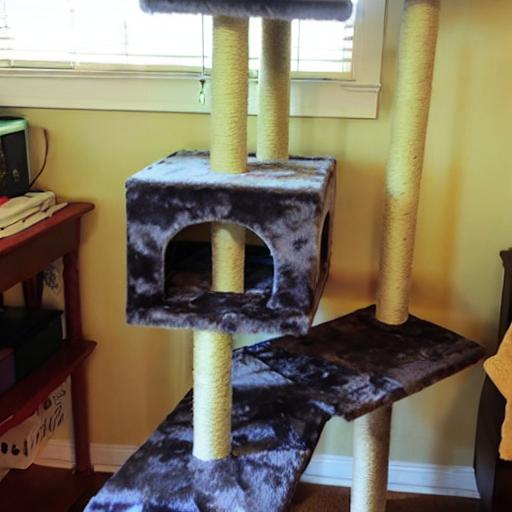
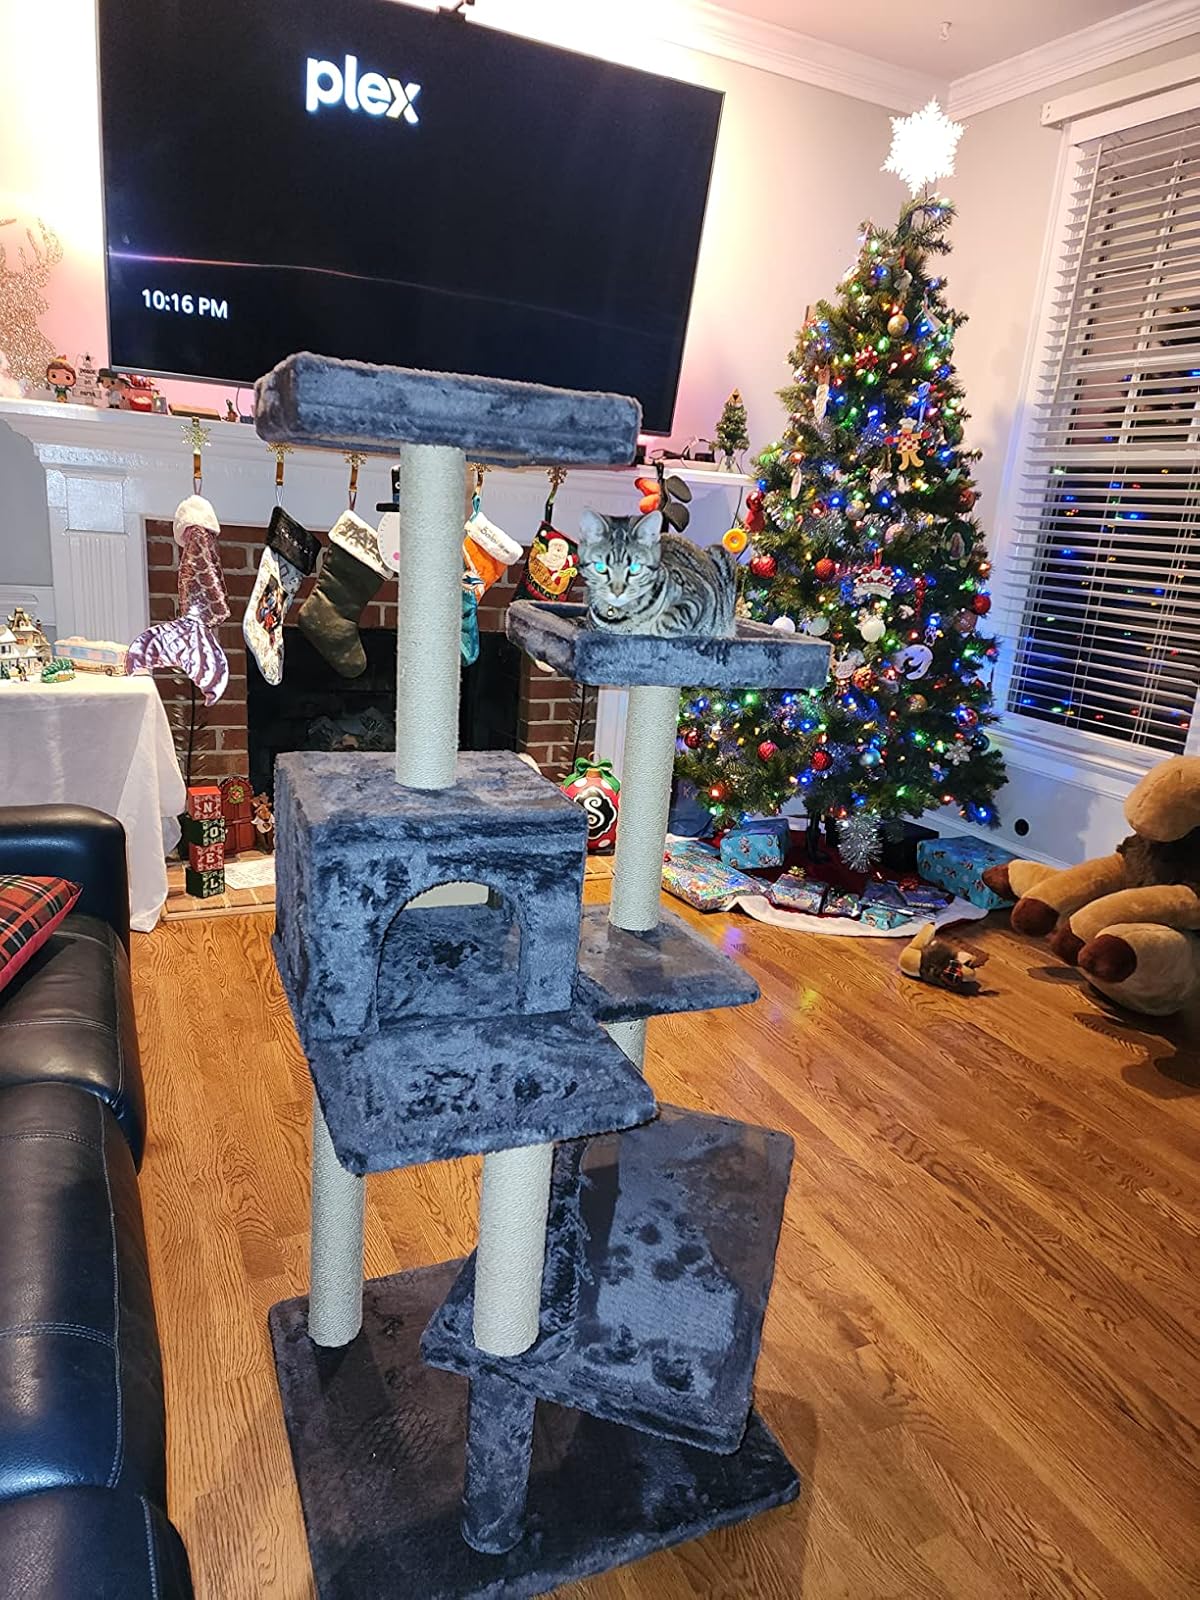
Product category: items_cat tree
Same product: no